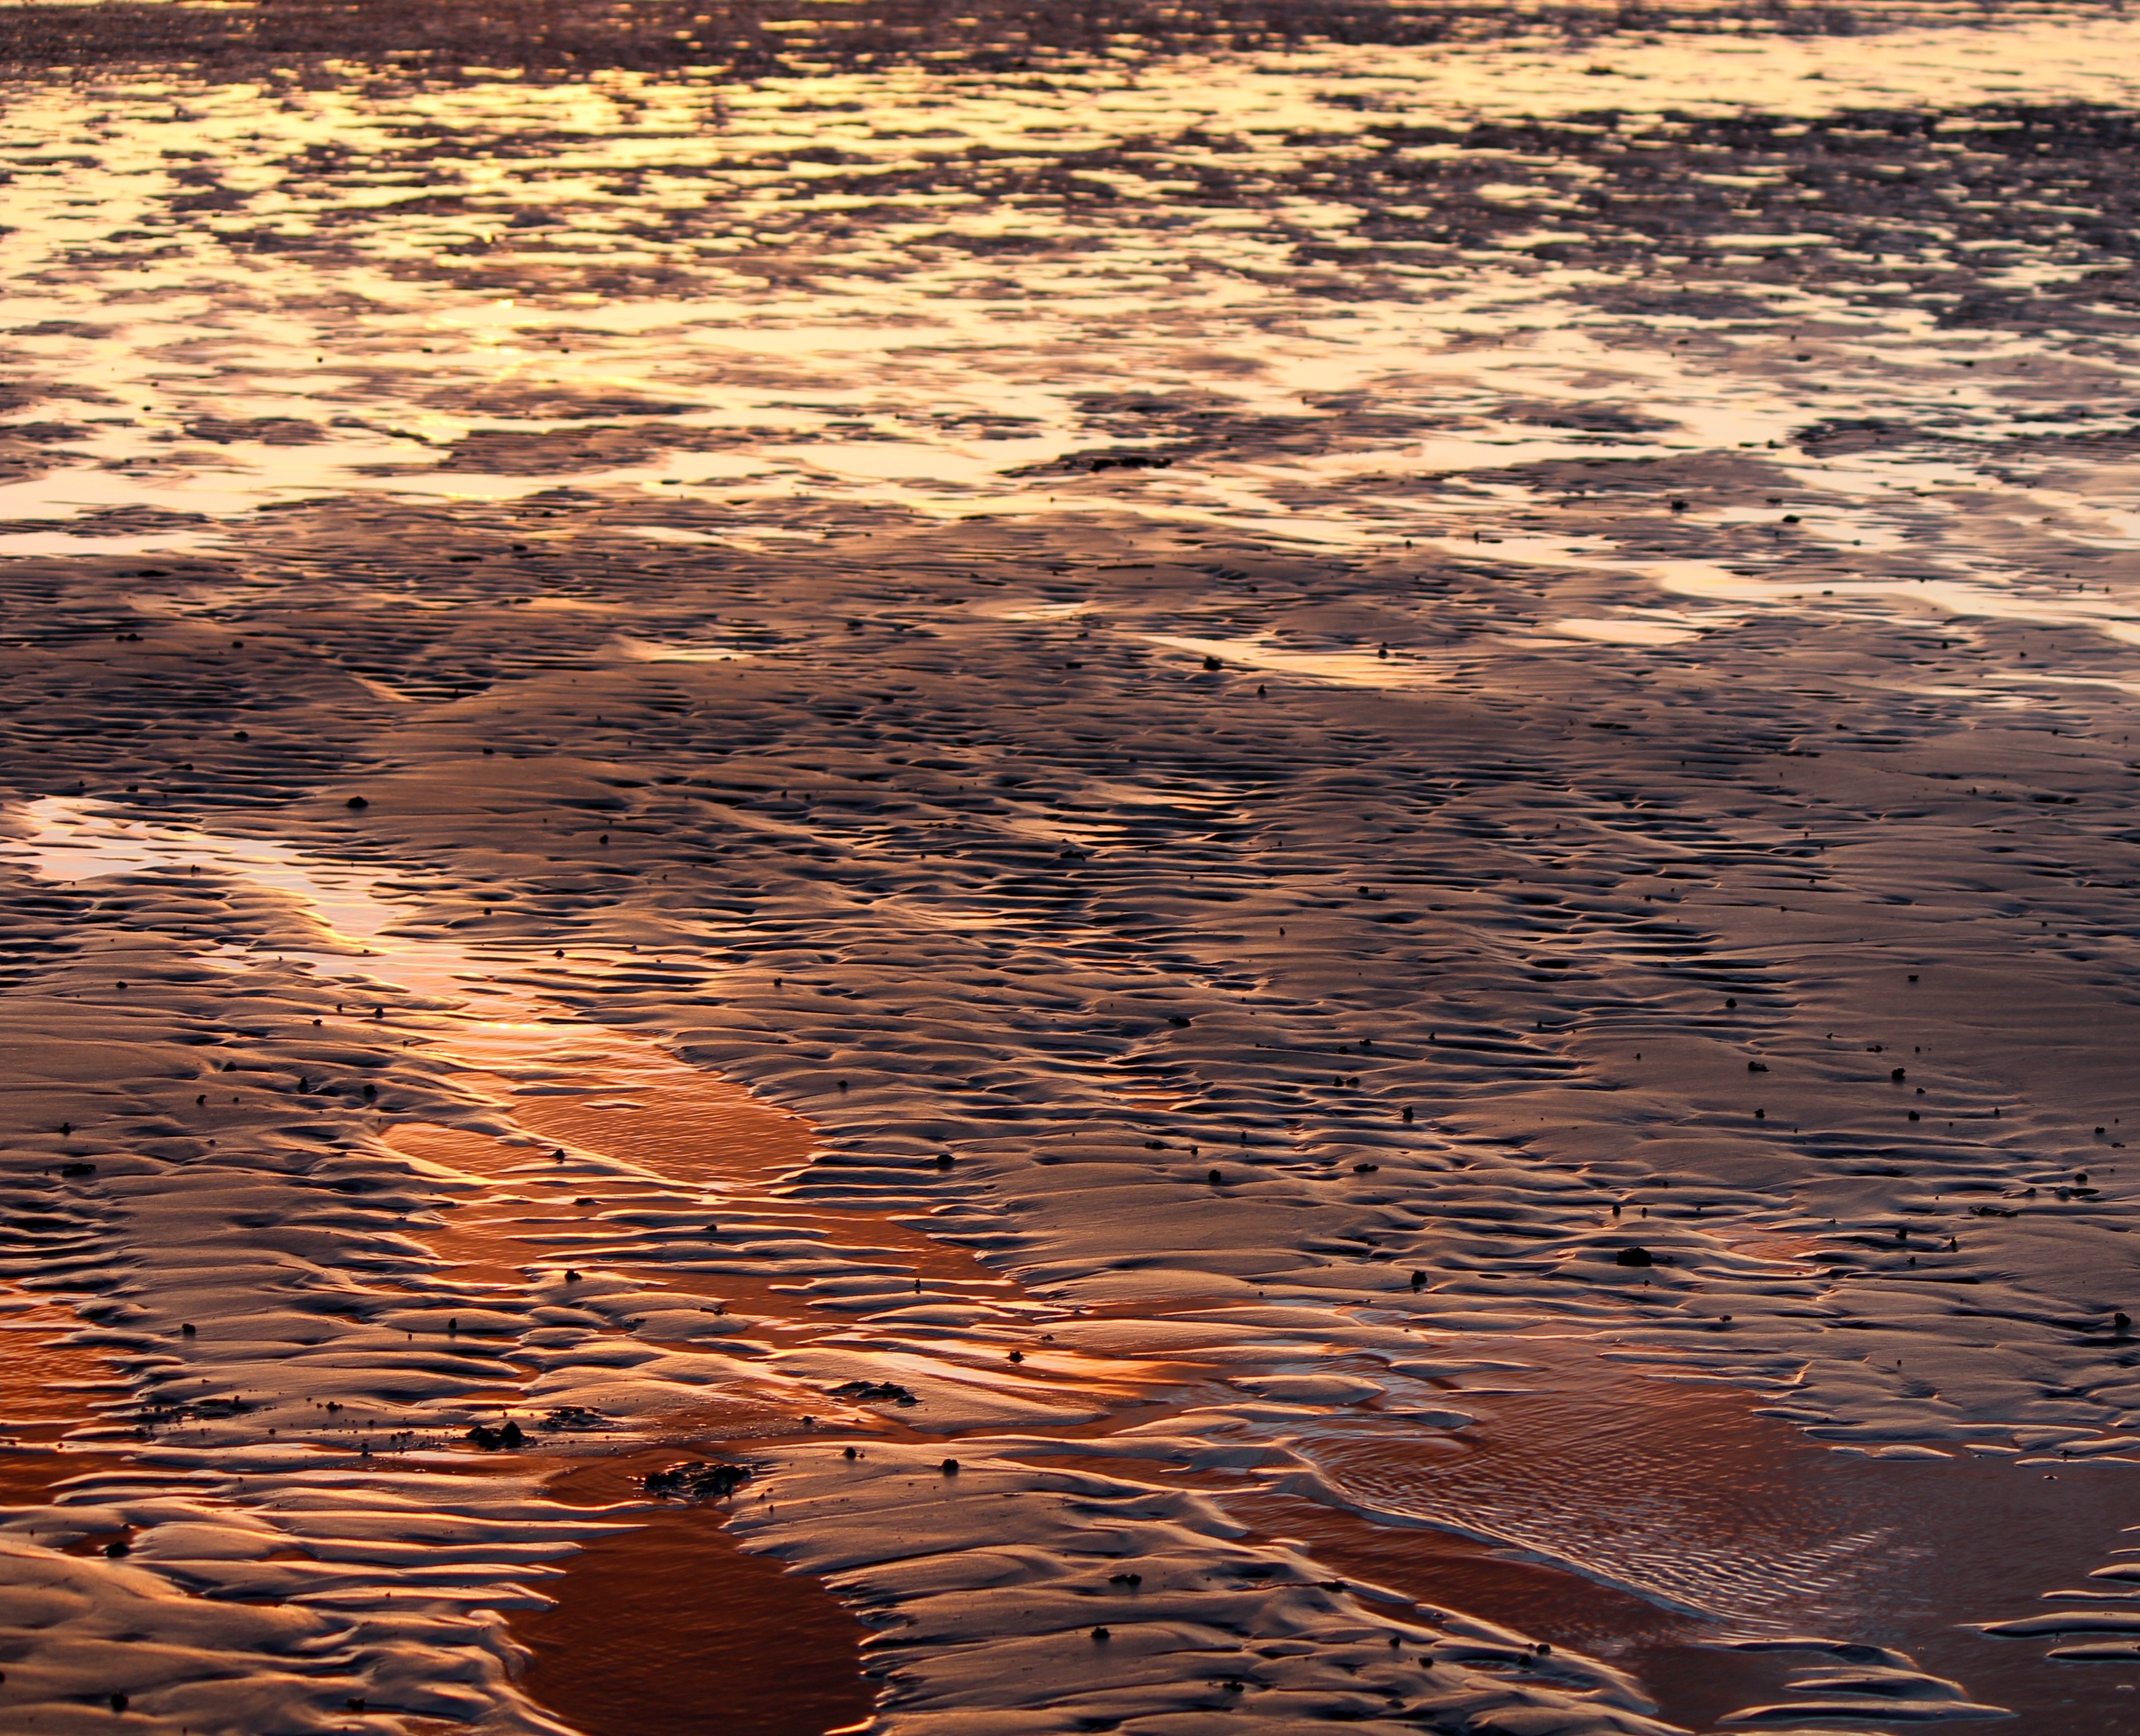
beach, landscape, sea, coast, water, nature, sand, rock, ocean, horizon, wood, sunrise, sunset, sunlight, morning, shore, wave, dawn, dusk, evening, reflection, soil, material, wetland, habitat, beach sunset, mudflat, natural environment